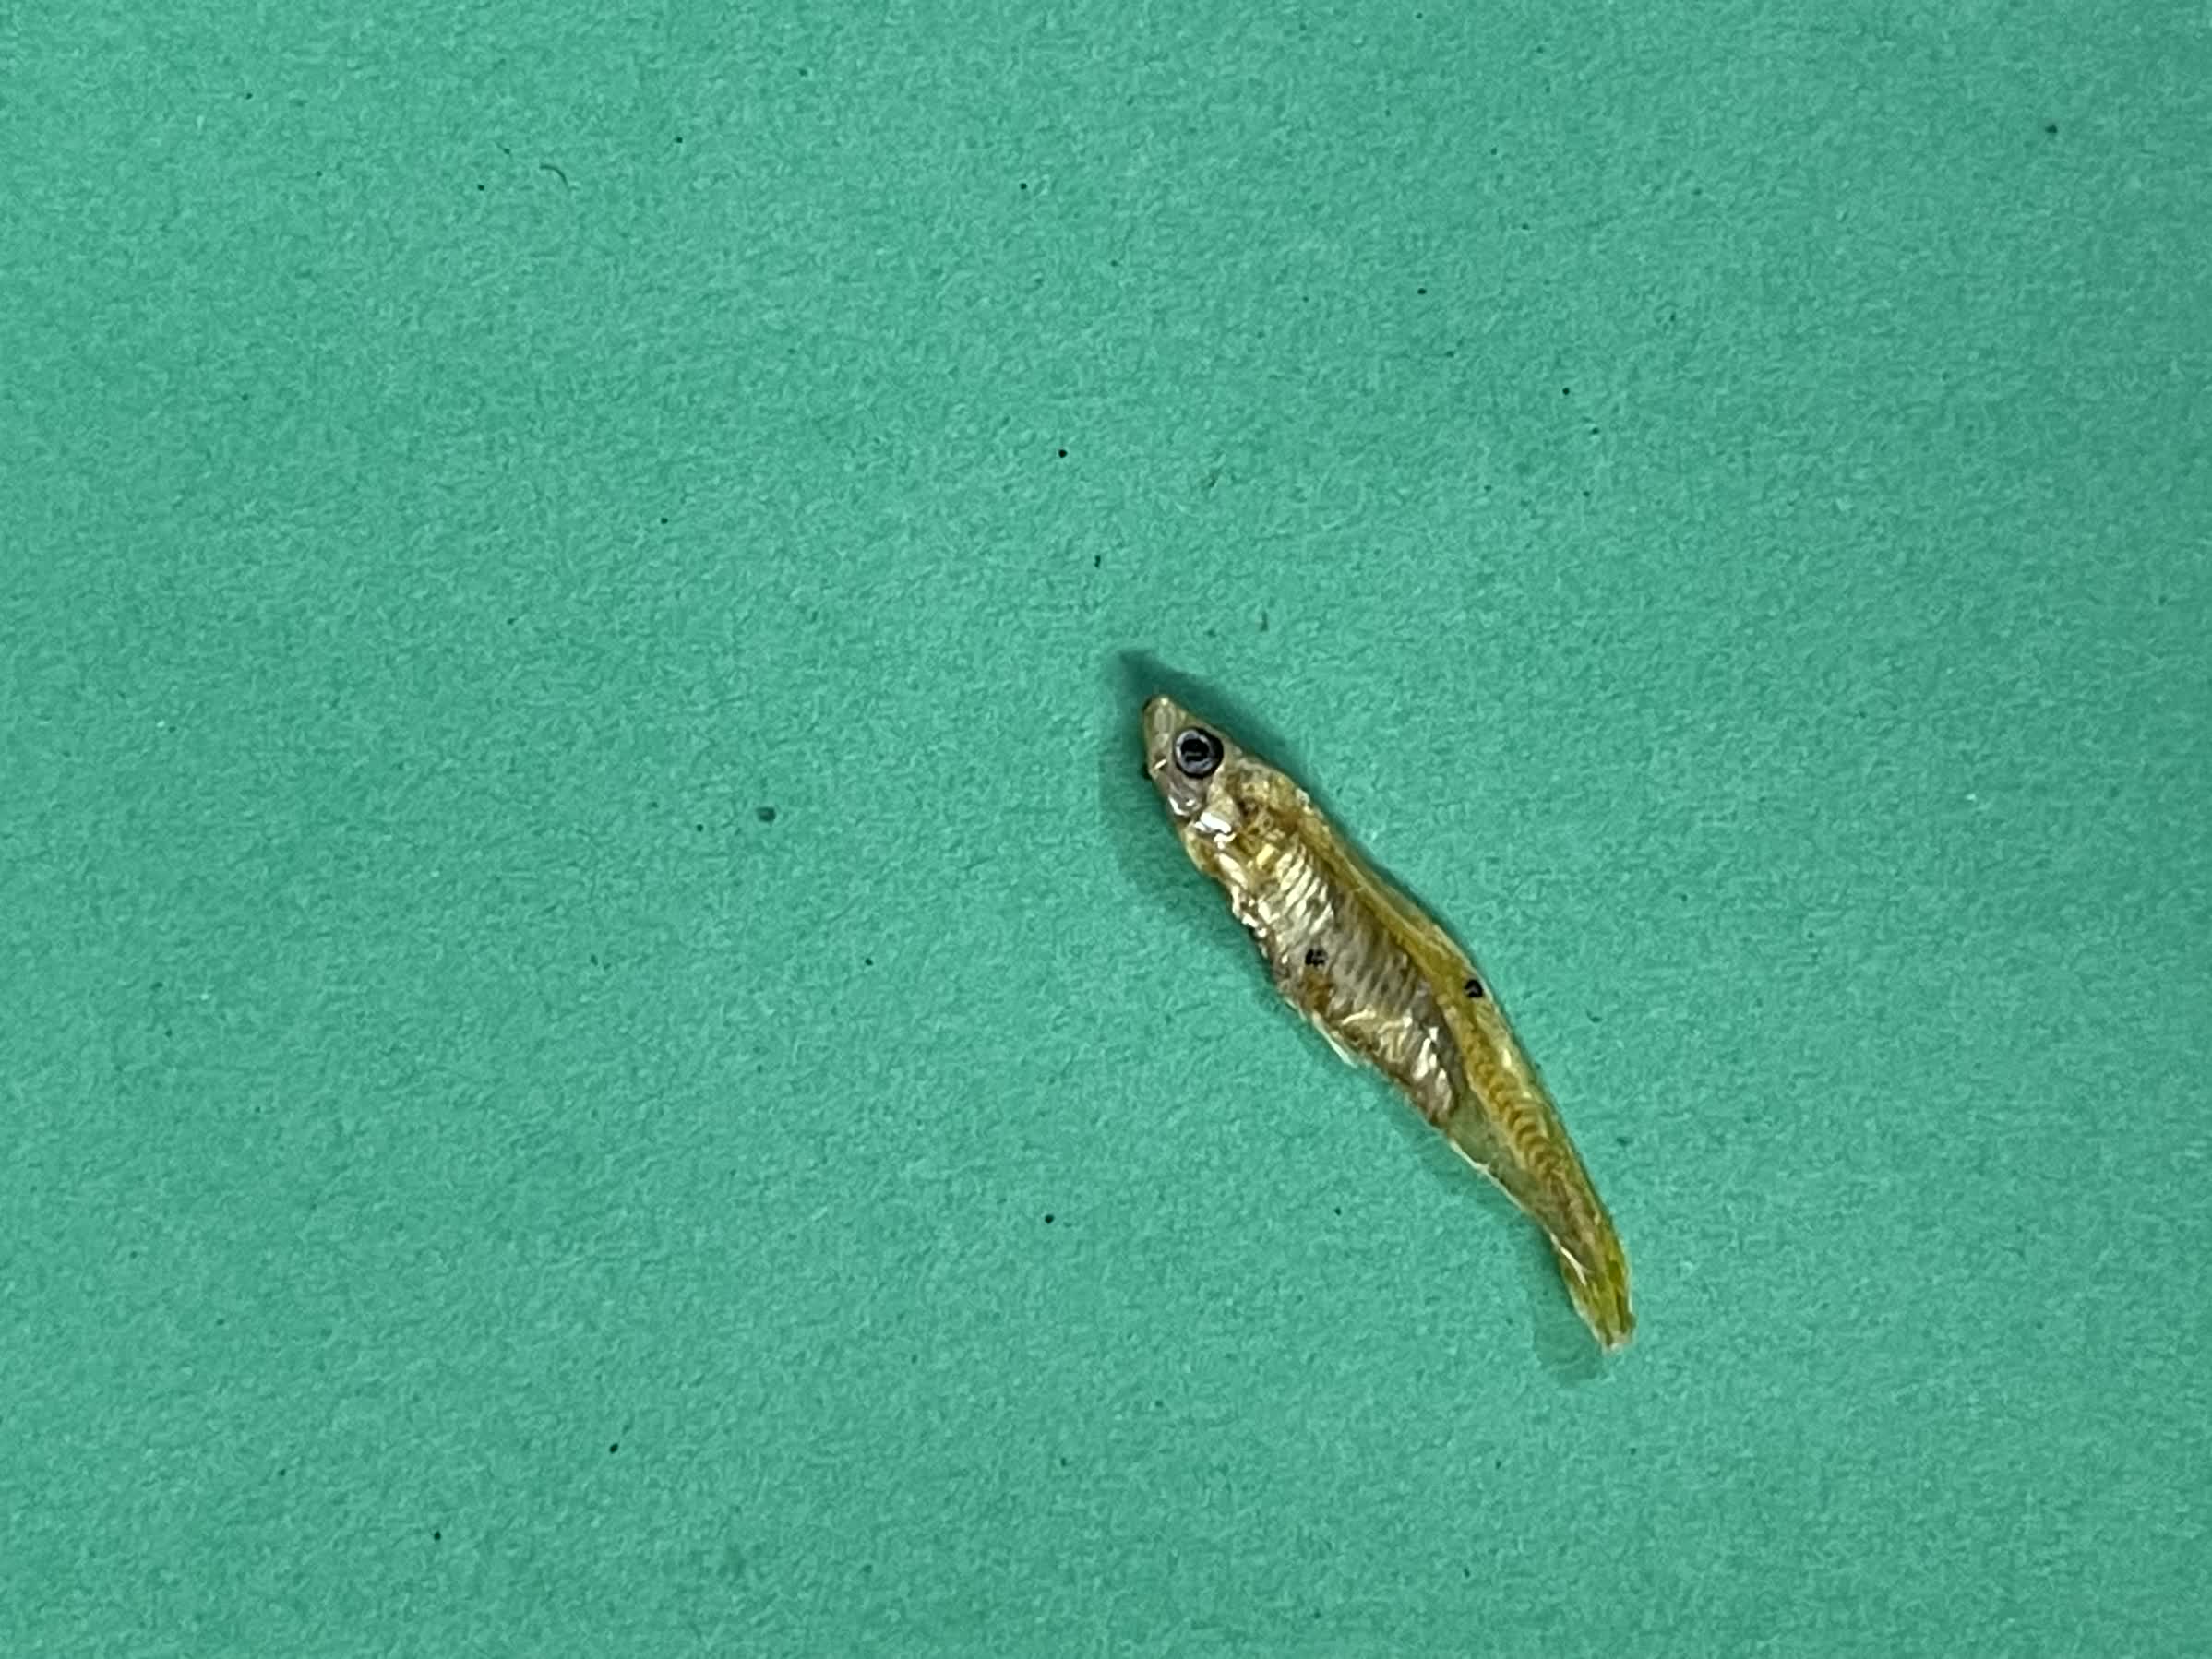
Species: kachki